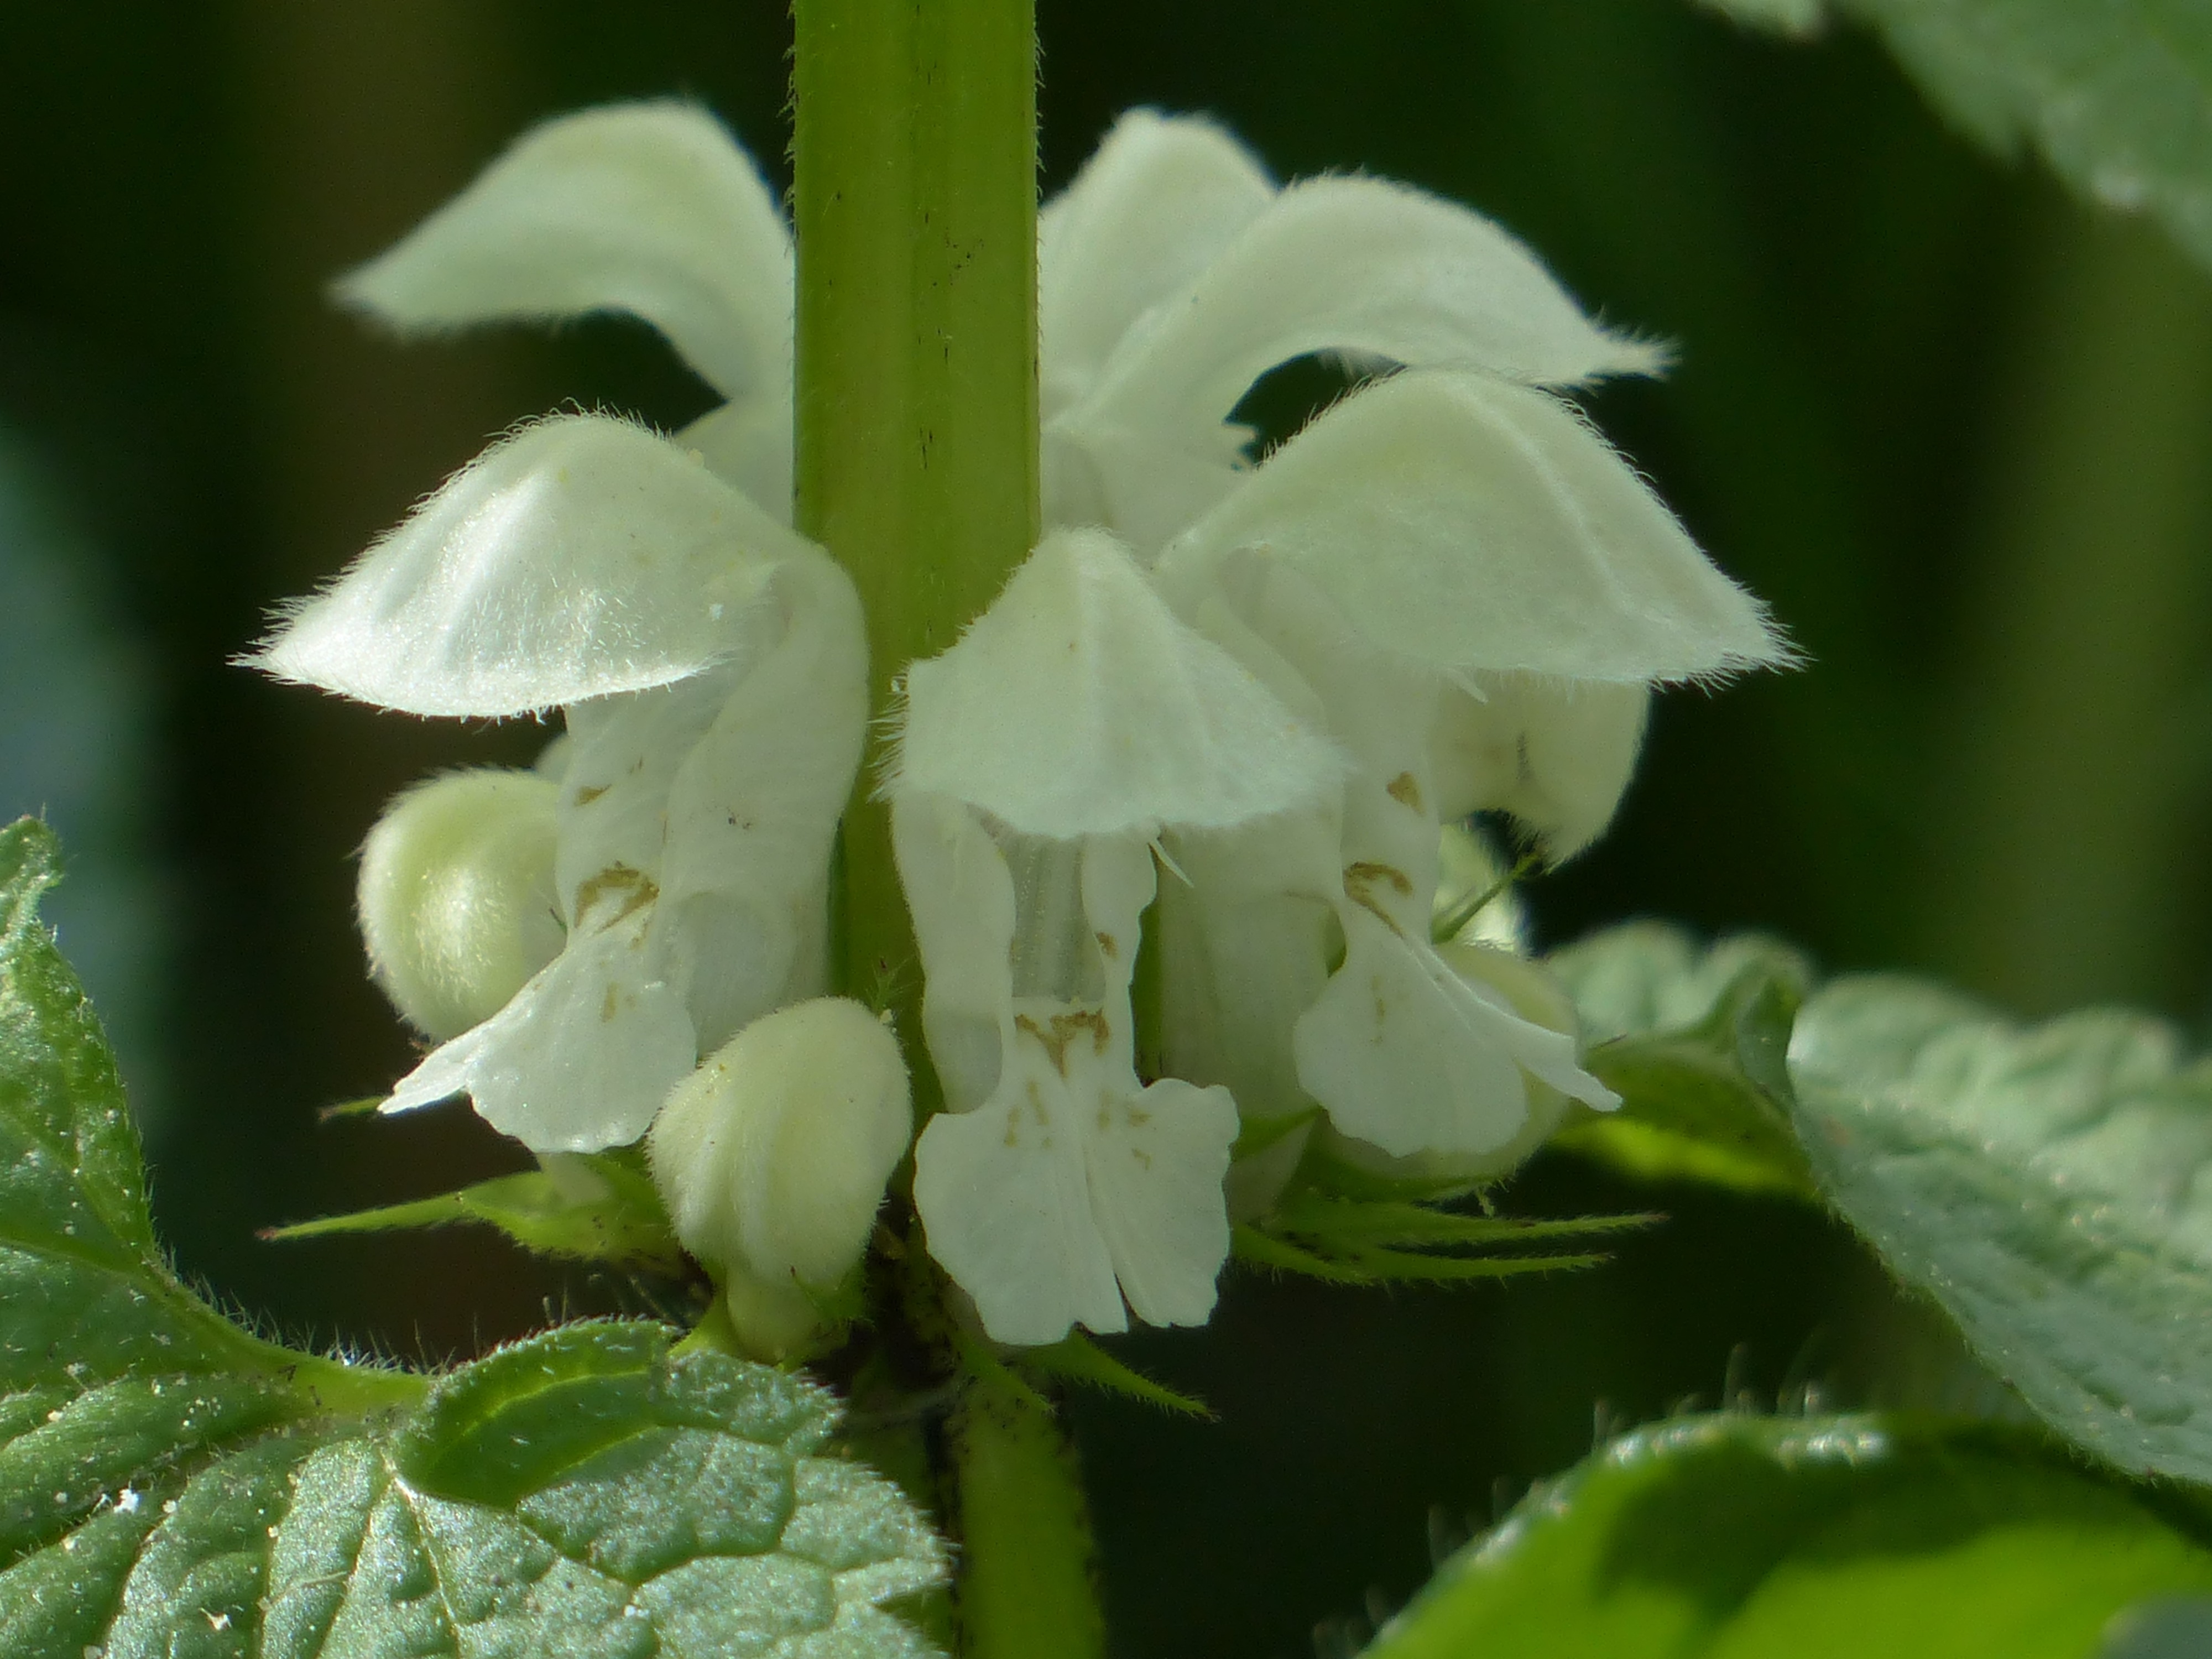
nature, blossom, plant, white, flower, bloom, green, botany, flora, wildflower, close up, family, shrub, macro photography, flowering plant, dead nettle, lamiaceae, white deadnettle, lamium album, lamium, land plant